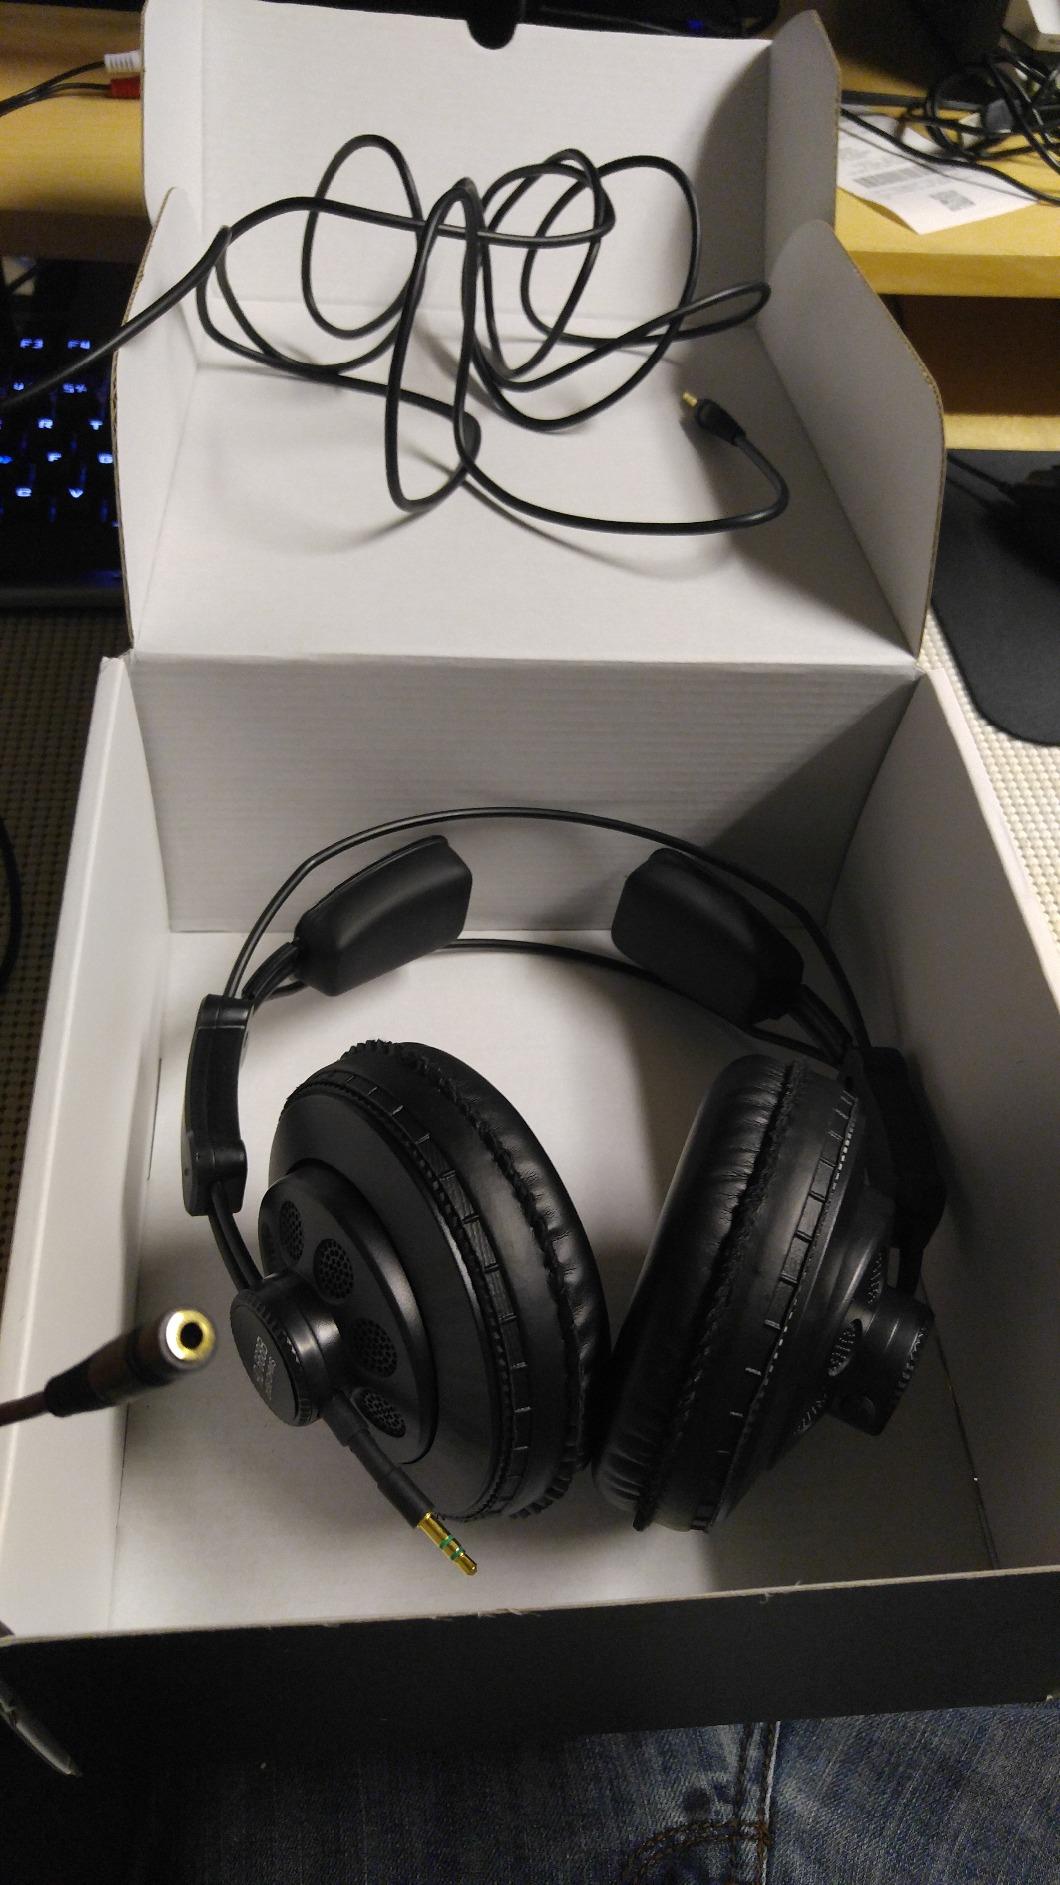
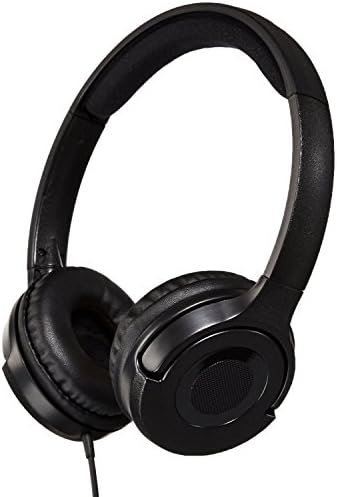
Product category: headphones
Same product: no